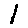
Label: 1